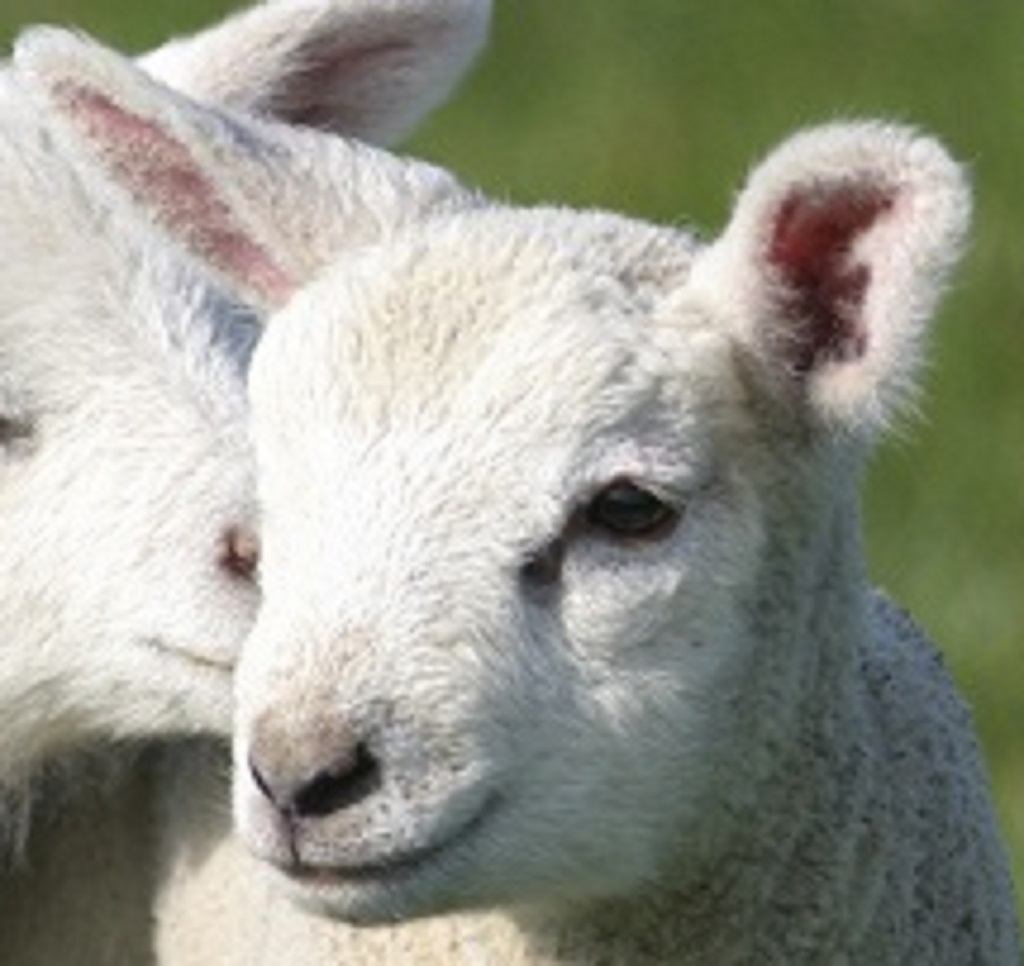
Label: no pain